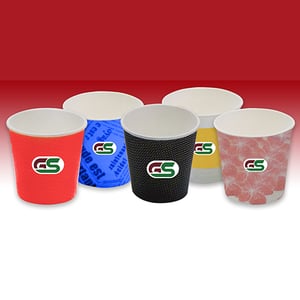
Label: paper